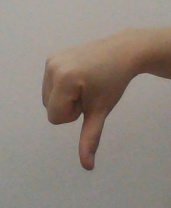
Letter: waw